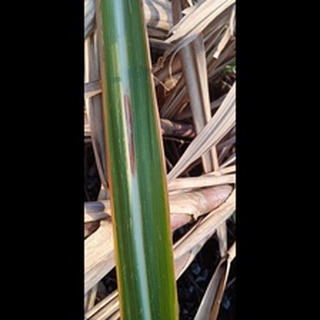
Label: sugarcane_red_rot